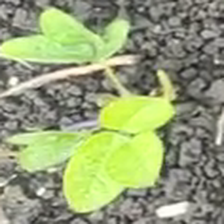
Weed species: Asian_Pigeonwings_(Clitoria Ternatea)